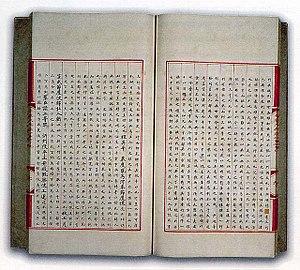
L'Encyclopédie de Yongle ou Yongle Dadian est une compilation chinoise des connaissances de l'époque, rédigée sur ordre de l'empereur Yongle, de la dynastie Ming, à compter de 1403 et achevée en 1408. Il s'agissait alors de la plus grande encyclopédie connue au monde, ainsi que de l'un des premiers ouvrages du genre.
Les encyclopédies chinoises sont des encyclopédies écrites en chinois, et portant le plus souvent uniquement sur des sujets chinois. Parmi les ouvrages ainsi appelés, on trouve aussi les leishu, qui sont d'ailleurs les premiers écrits de ce type, mais qu'il serait plus correct de décrire comme des compendium ou des anthologies. La longue histoire des encyclopédies chinoises commence avec le Huanglan, un leishu daté de 222, et se prolonge actuellement par des encyclopédies en ligne telles que la Baike Encyclopedia.
Une encyclopédie est un ouvrage de référence visant à synthétiser toutes les connaissances pour édifier le savoir et à en montrer l'organisation de façon à les rendre accessibles au public, dans un but d'éducation, d'information ou de soutien à la mémoire culturelle. Basé sur des autorités ou des sources valides et souvent complété par des exemples et des illustrations, ce genre d'ouvrage privilégie un style concis et favorise la consultation par des tables et des index. Le terme a pris son sens moderne avec l'Encyclopédie ou Dictionnaire raisonné des sciences, des arts et des métiers.